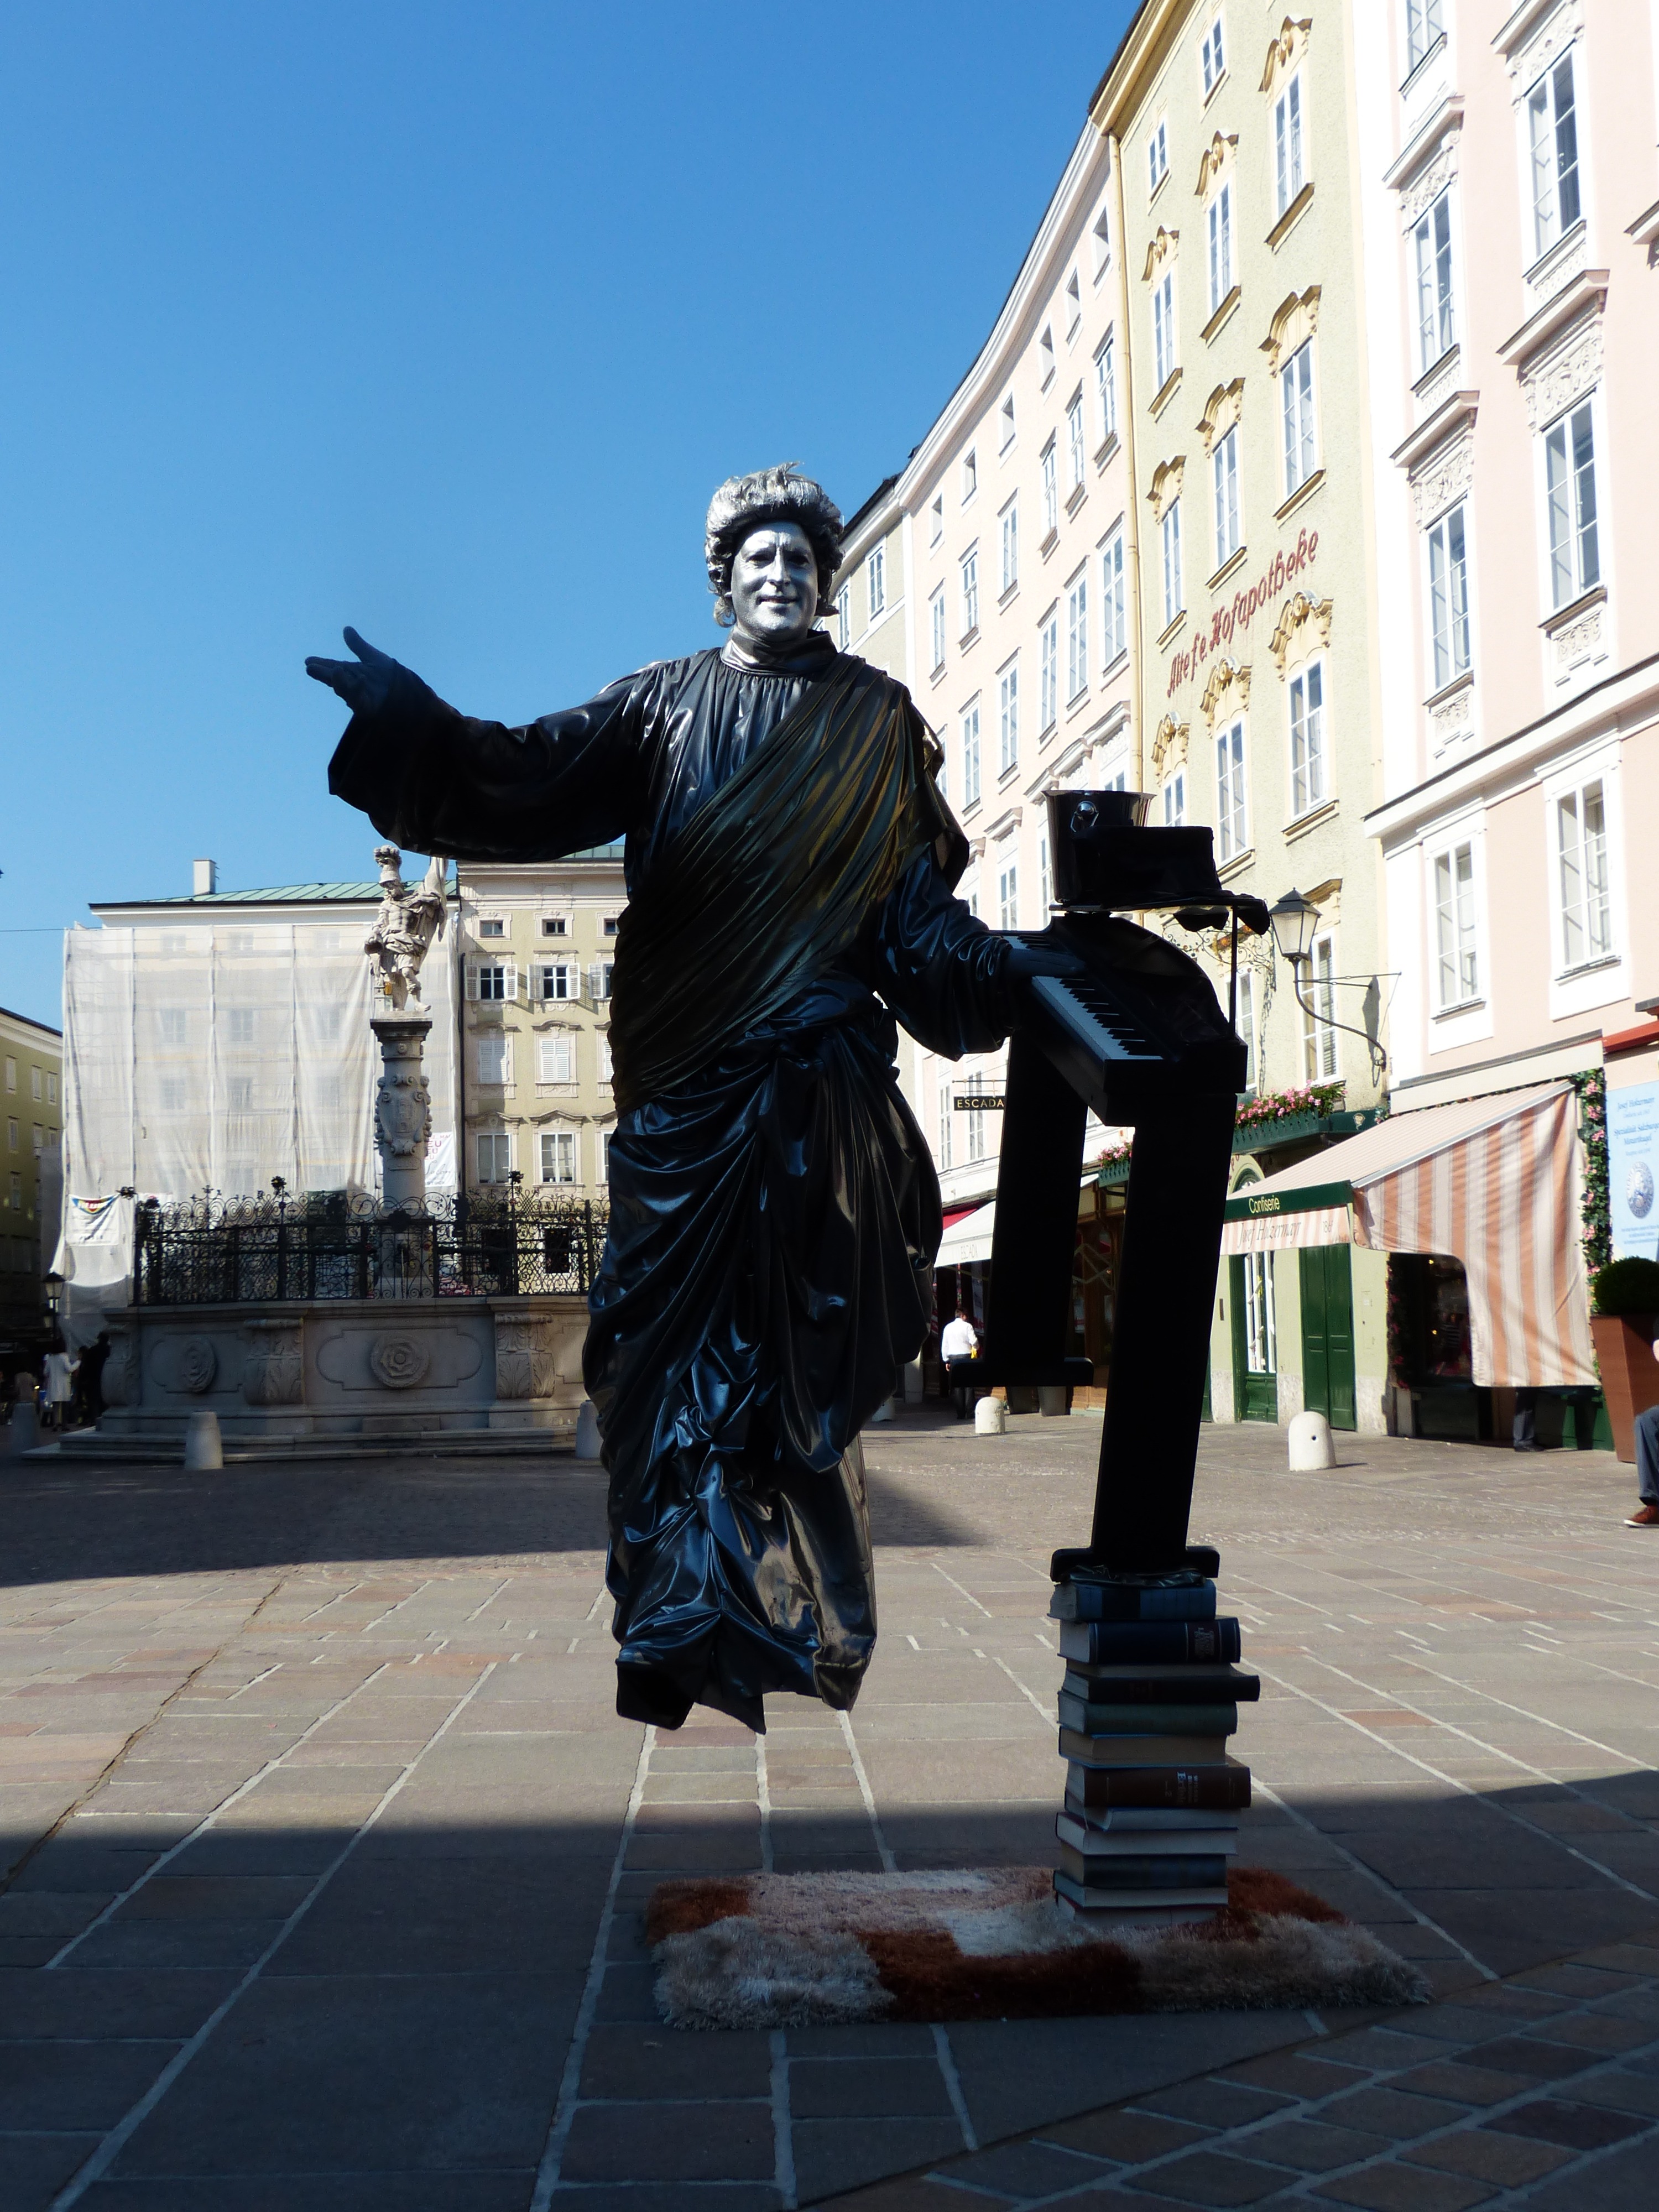
man, person, road, street, monument, statue, float, sculpture, art, silver, colored, mozart, street artists, pantomime, feat, magic trick